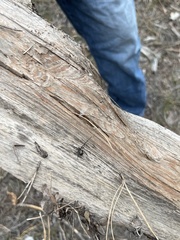
Species: Lactrodectus_hesperus